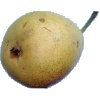
Label: Pear 2